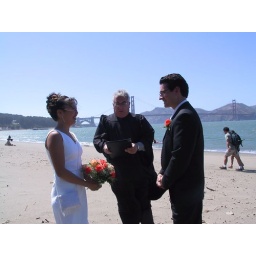
The beautiful bouquet was ordered by Sonya - those sunset &amp;amp; orange colors were our theme!